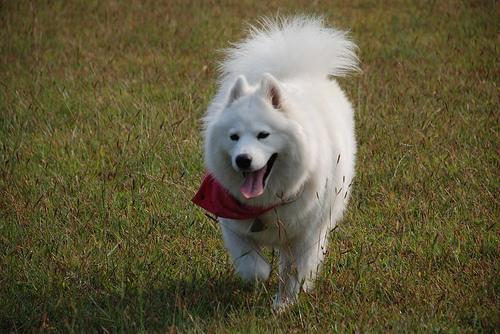
samoyed